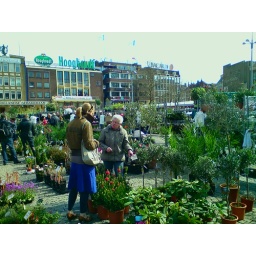
Every year on Good Friday there is a flower market in Groningen.